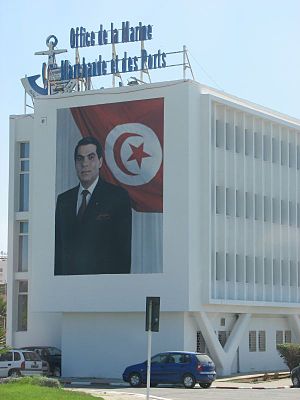
Zine El Abidine Ben Ali / Jasminrevolutionen
Overalt i Tunis var der store plakater af Ben Ali
Zine El Abidine Ben Ali var en tunesisk militærmand, politiker og landets anden præsident i perioden 1987–2011.